65th Illinois Infantry Regiment

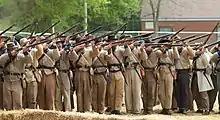
2010 Civil War reenactment, Carter House

The regiment suffered 1 officers and 30 enlisted men who were killed in action or mortally wounded and 1 officer and 97 enlisted men who died of disease, for a total of 129 fatalities.